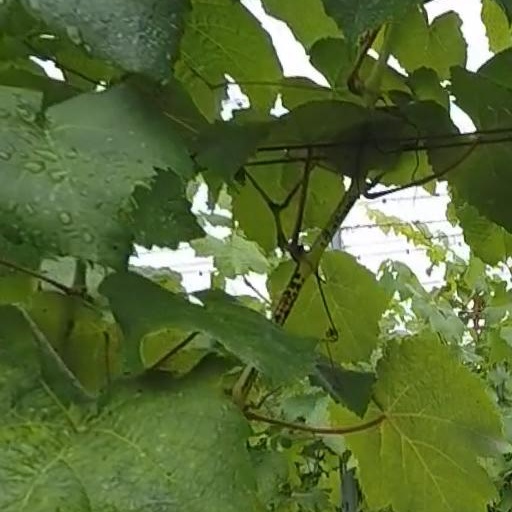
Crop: grape